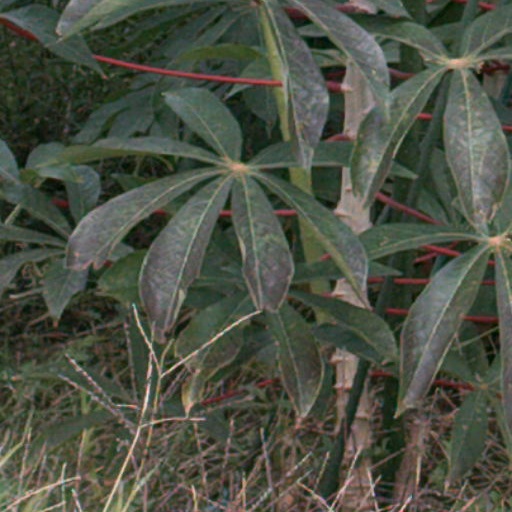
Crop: cassava